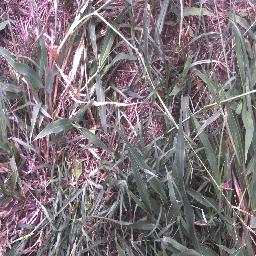
Label: negative